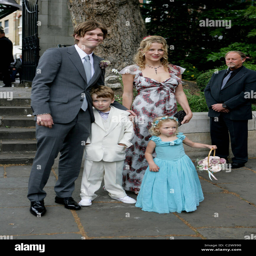
artist with his family the wedding of singer and person